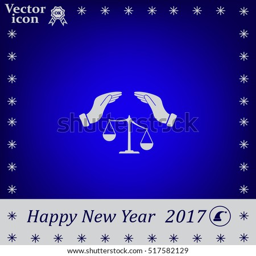
illustration of hands protecting or giving an unbalanced weight scale